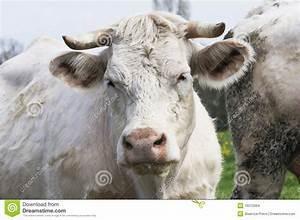
cow